List of Amiga CD32 games

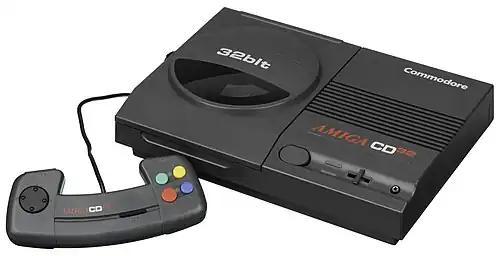
The Amiga CD32 with the standard controller

The Amiga CD32 is a 32-bit home video game console developed and manufactured by Commodore International, released in Europe first on September 16, 1993 and later in Australia, Brazil and Canada. It was the third and last programmable console developed under the Commodore brand. The following list contains all of the known games released commercially for the Amiga CD32 platform.